Kaleena Mosqueda-Lewis

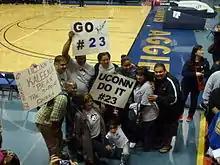
Kaleena Mosqueda-Lewis surrounded by friends and family after the UC Davis game where she tied the UConn record with ten three pointers made in a single game. She shares the record with Katie Lou Samuelson and Maya Moore.

(3-peat National Champions) Mosqueda-Lewis started her senior year by tying the record for three-pointers made in a game with ten three-pointers in thirteen attempts. She tied the record set by Maya Moore in only 24 minutes of play, in a game against UC-Davis.